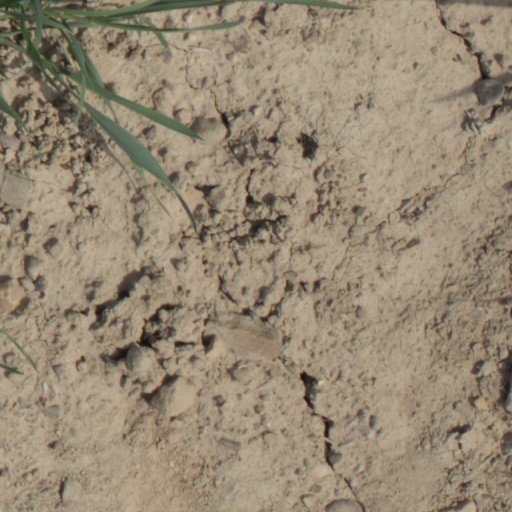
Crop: wheat